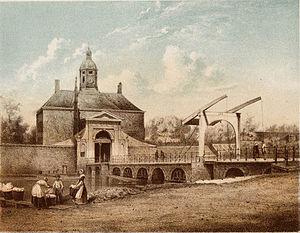
La Utrechtsepoort était l'une des cinq portes principales d'accès à la ville d'Amsterdam au XVIIᵉ siècle. Elle fut construite en 1664, à la suite de la dernière phase de l'aménagement de la ceinture de canaux du Grachtengordel, et était intégrée au système de fortifications d'Amsterdam. Elle était identique à la Muiderpoort et à la Weesperpoort, ce pour empêcher d'éventuels assaillants de savoir exactement dans quelle partie de la ville ils se trouvaient.